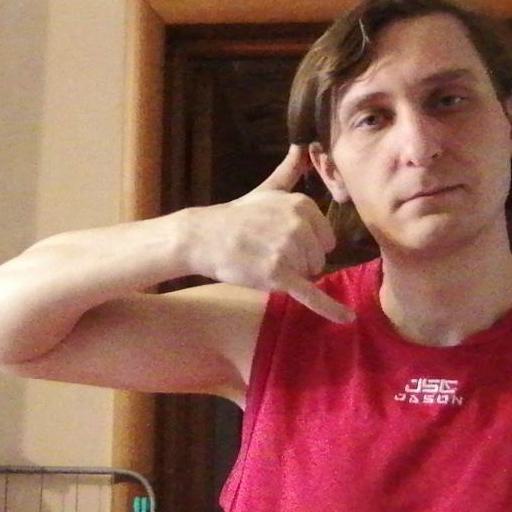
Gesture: call